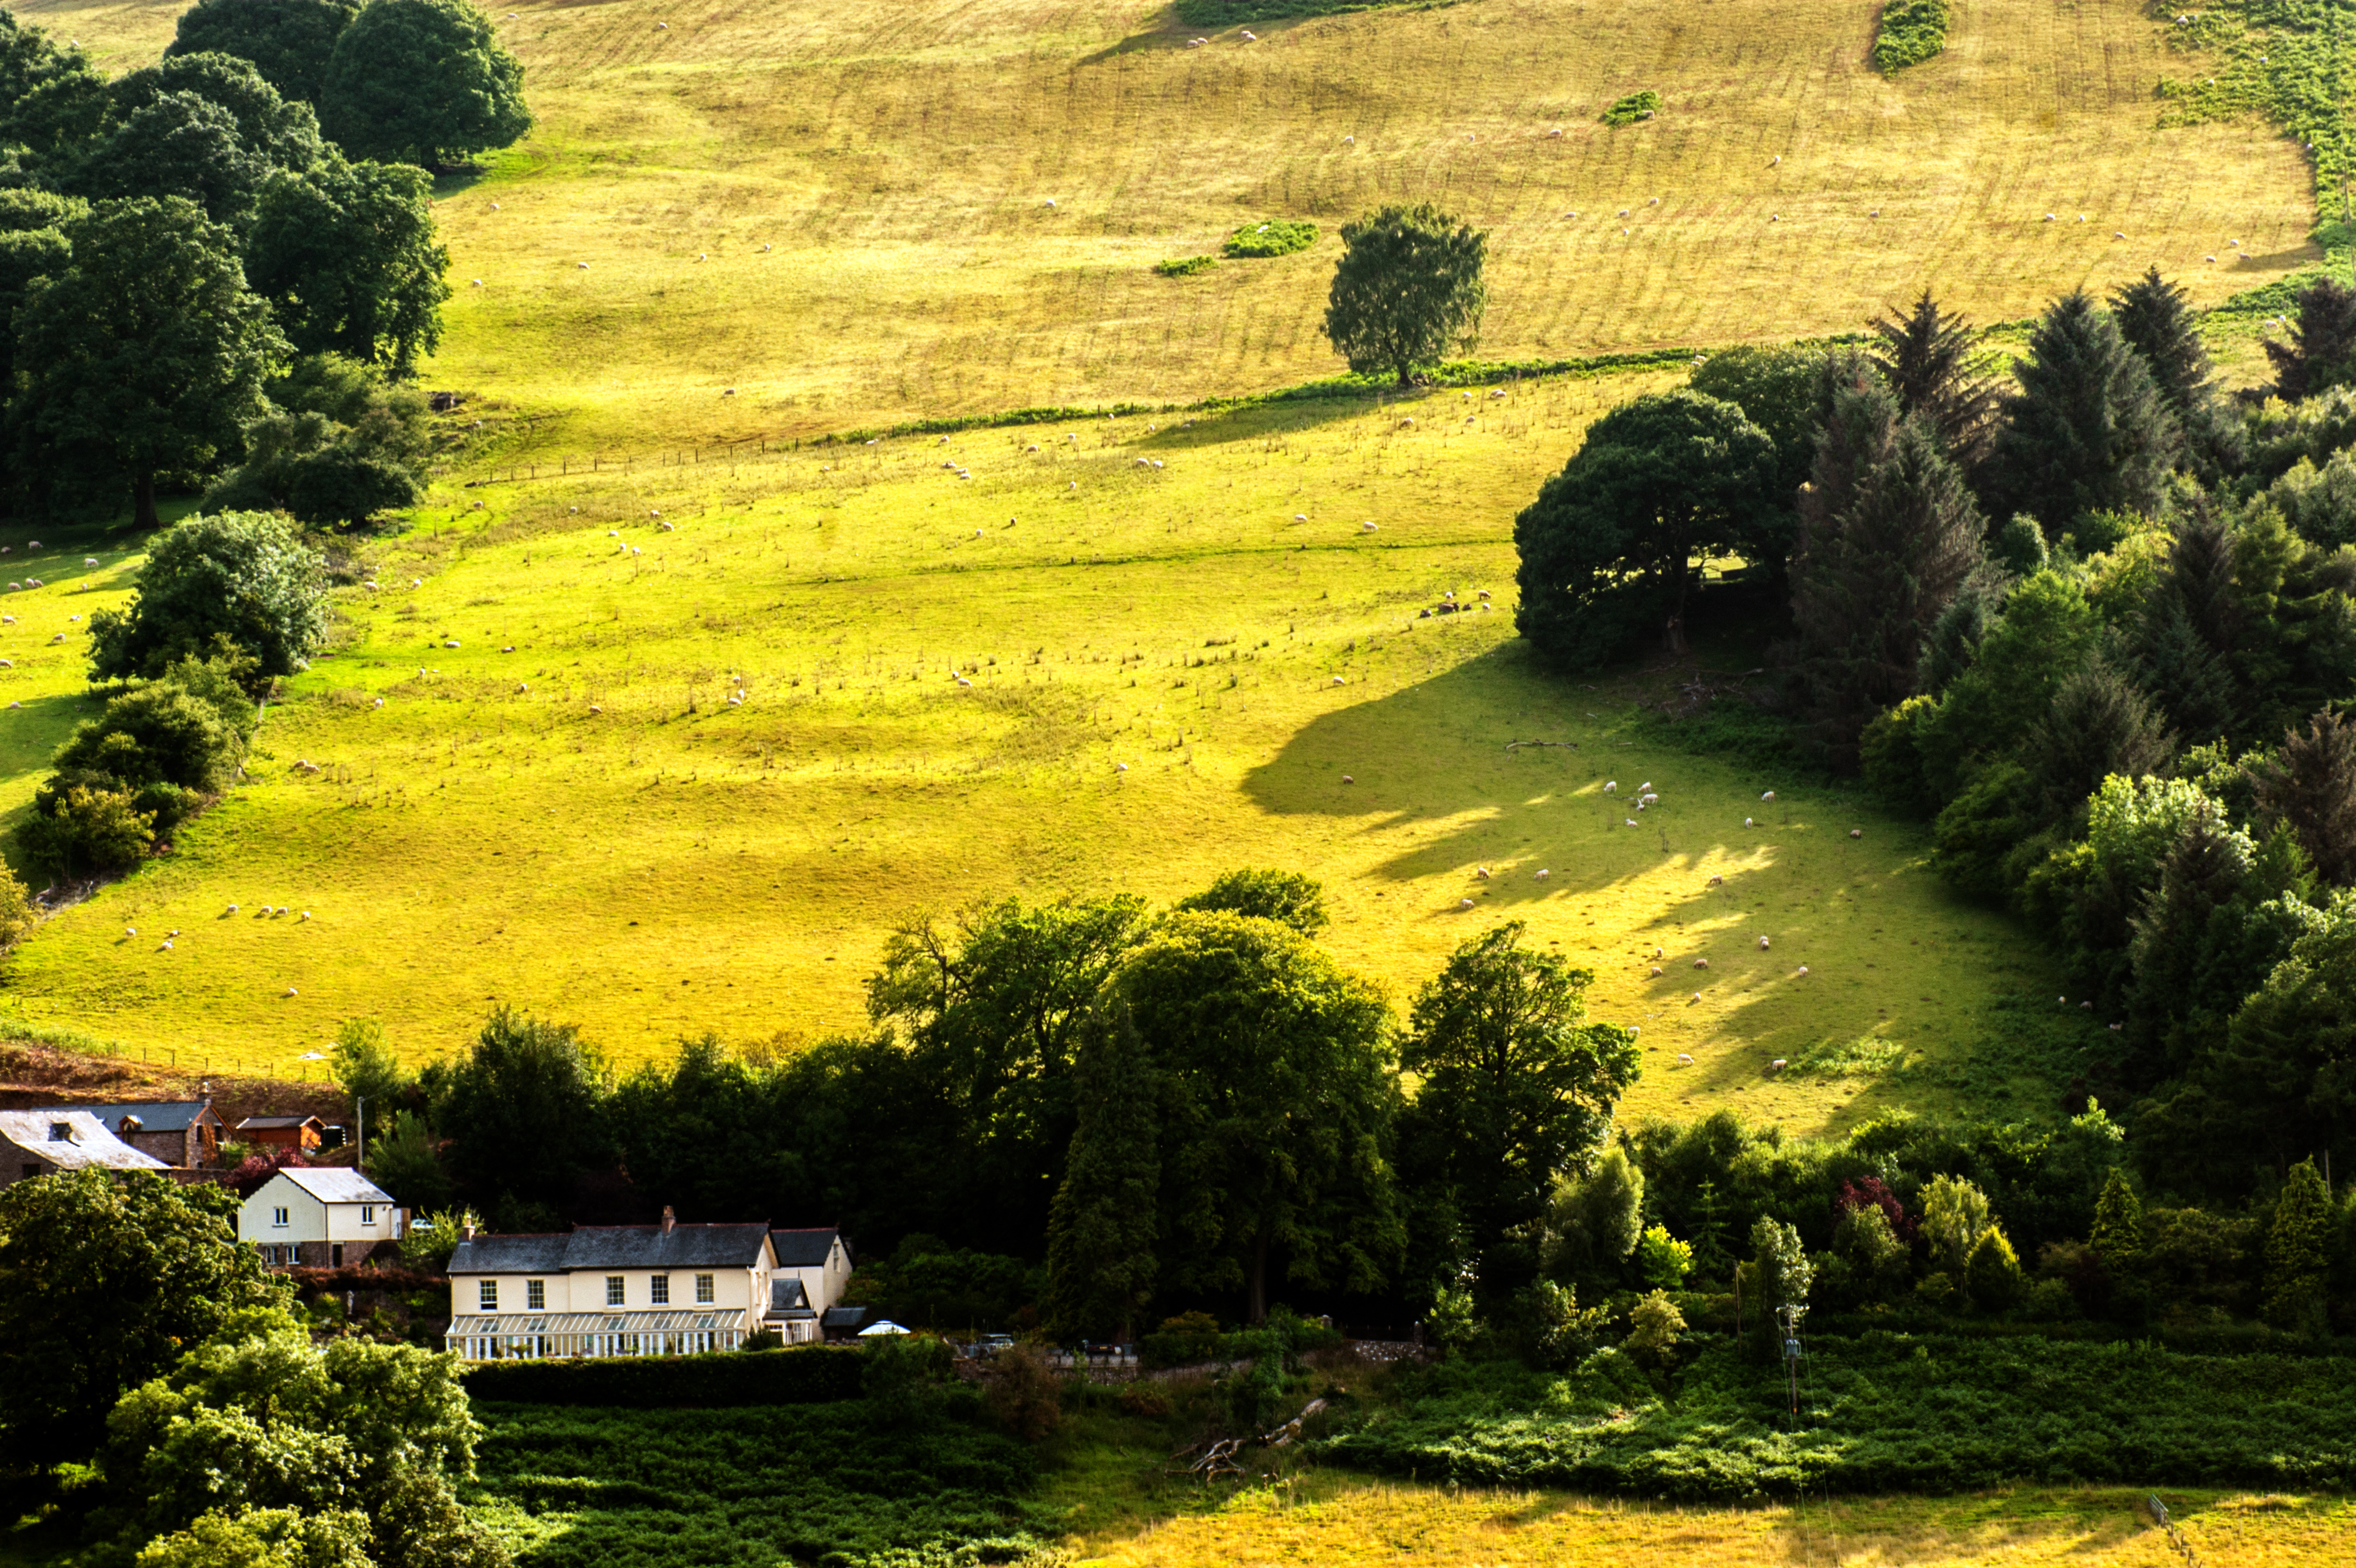
landscape, tree, plant, field, farm, lawn, meadow, house, leaf, hill, flower, home, valley, summer, green, autumn, park, botany, steep, scale, agriculture, garden, brecon, trees, uk, hills, national, wales, fields, houses, shrub, plantation, woodland, ecosystem, hilly, beacons, powys, rural area, llangorse, steeply, woody plant